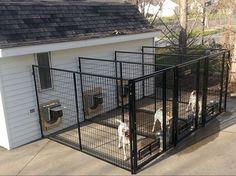
Mbwa waliowekwa kwenye vizimba vya chuma vilivyogawanywa kwa mpangilio nje ya jengo linaloonyesha huduma za mifugo, mfumo huu wa kitaalamu hutumika kwa usimamizi wa afya za wanyama, ufuatiliaji wa tabia zao na utoaji wa matibabu salama katika mazingira yaliyo dhibitiwa.